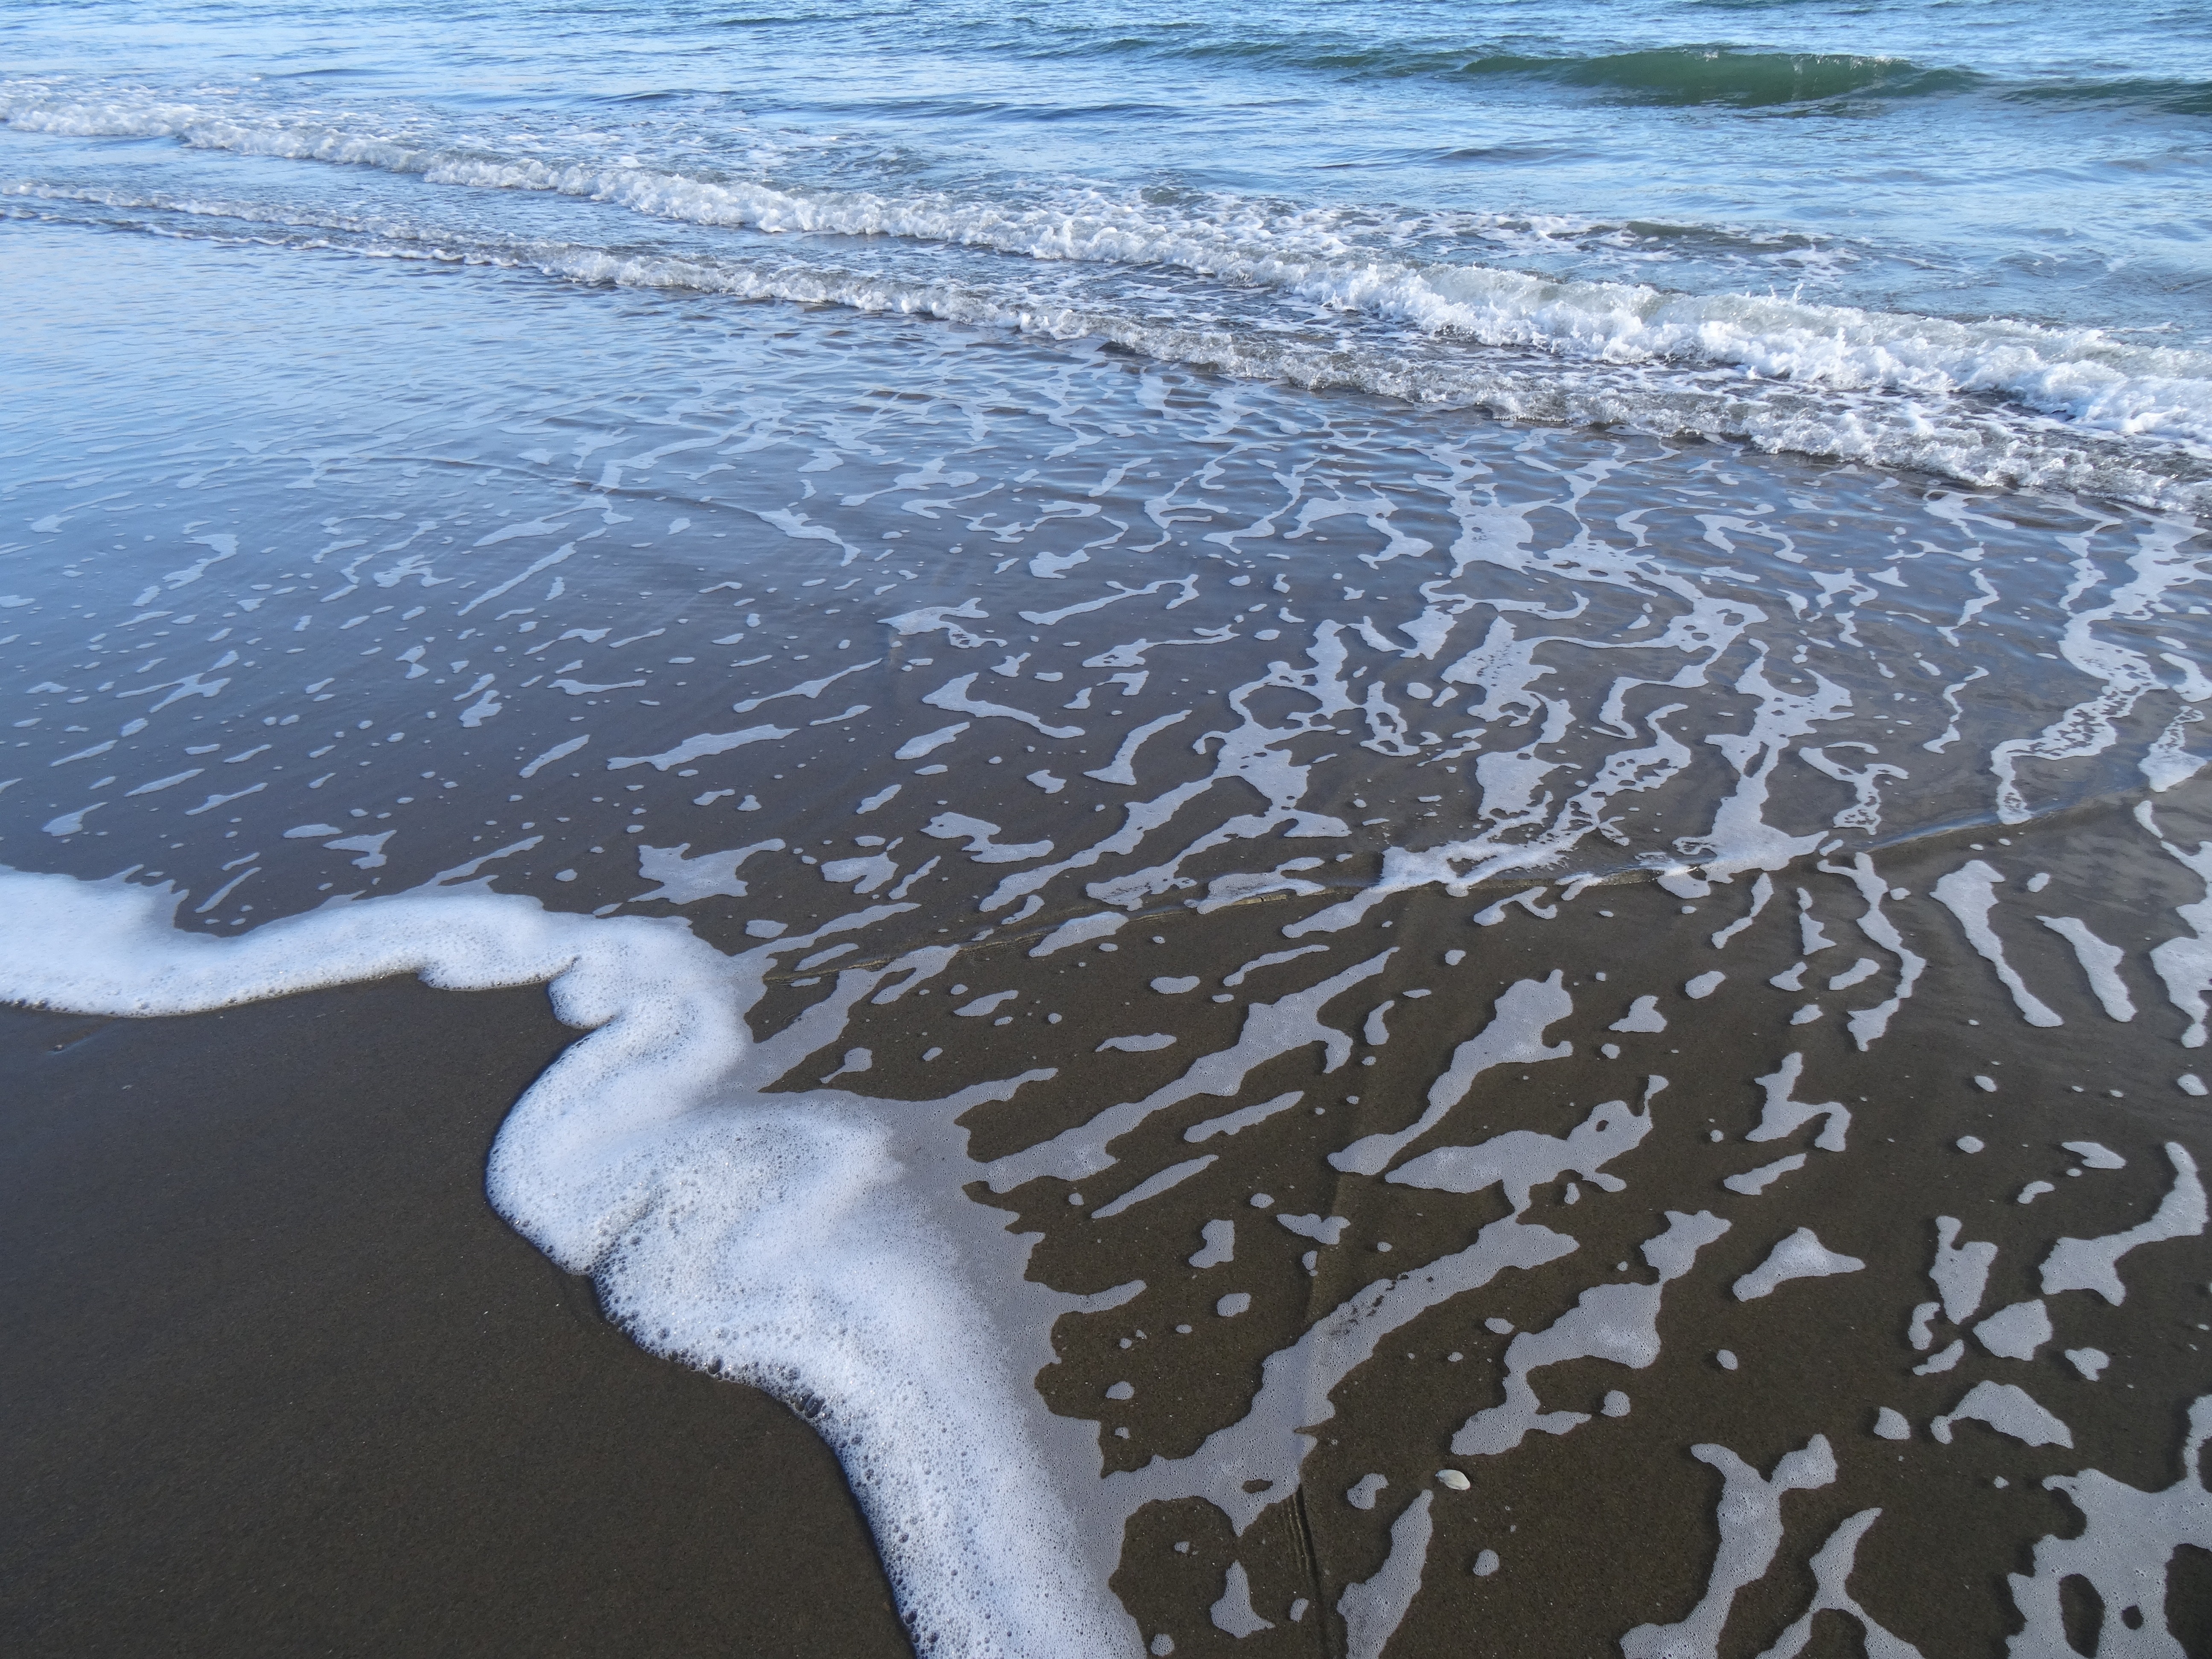
beach, sea, coast, water, ocean, shore, wave, foam, ice, reflection, body of water, waves, ripples, freezing, small waves, arctic ocean, mudflat, wind wave, delicate foam